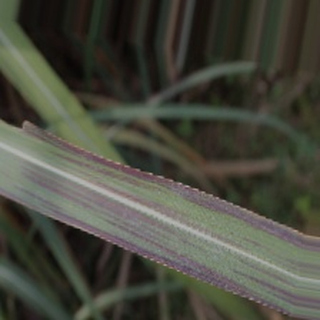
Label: sugarcane_bacterial_blight